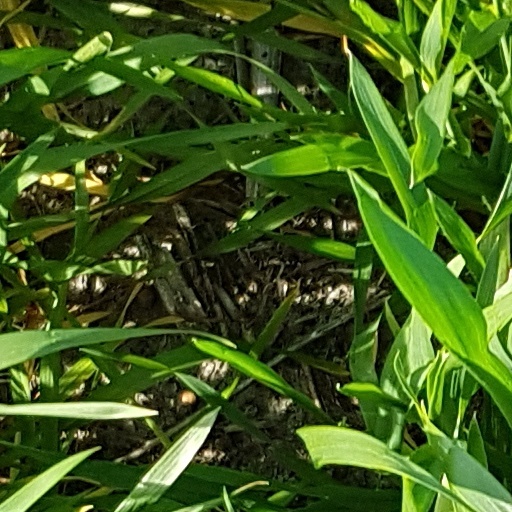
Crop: wheat